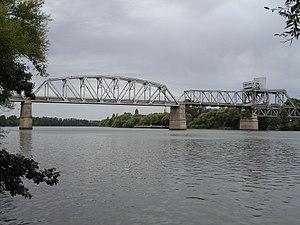
La province de Río Negro est une province de l'Argentine. Elle est située au sud du pays, en Patagonie. Elle est bordée au nord par la province de La Pampa, à l'est par celle de Buenos Aires, au sud par le Chubut et à l'ouest par le Neuquén et, séparée par la cordillère des Andes, par la République du Chili.
Le fleuve río Negro est le cours d'eau le plus important de la province argentine de Río Negro et de la Patagonie argentine. Il est par son débit le troisième fleuve argentin, après le Paraná et l'Uruguay.